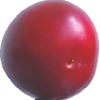
Label: cherry_wax_red